Maserati Quattroporte

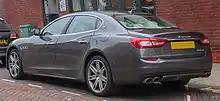
Quattroporte rear view

The Quattroporte's body is a steel unibody, with an aluminium boot lid and engine bonnet; the coefficient of drag is . Front and rear aluminium subframes support the whole suspension and drivetrain.